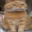
Label: cat